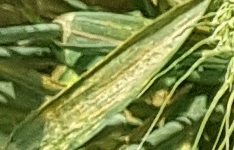
Label: Wheat___Yellow_Rust